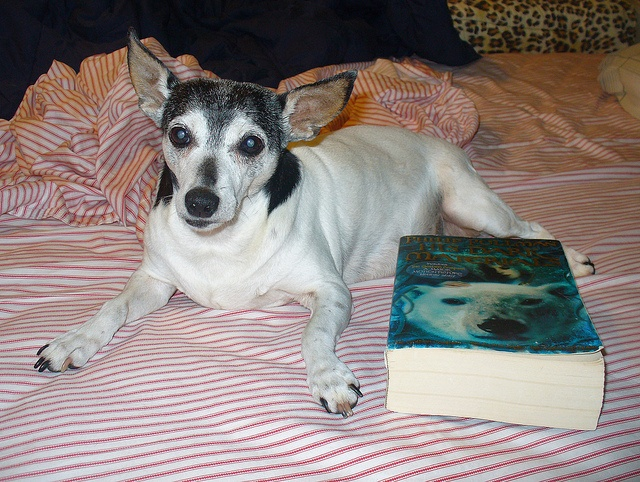
A dog laying on the bed next to a book.
A small dog sits on a bed with striped sheets.
A dog laying on a bed with a book with a picture of a bear.
a dog on a bed with a book
A dog laying on a bed with a large book.